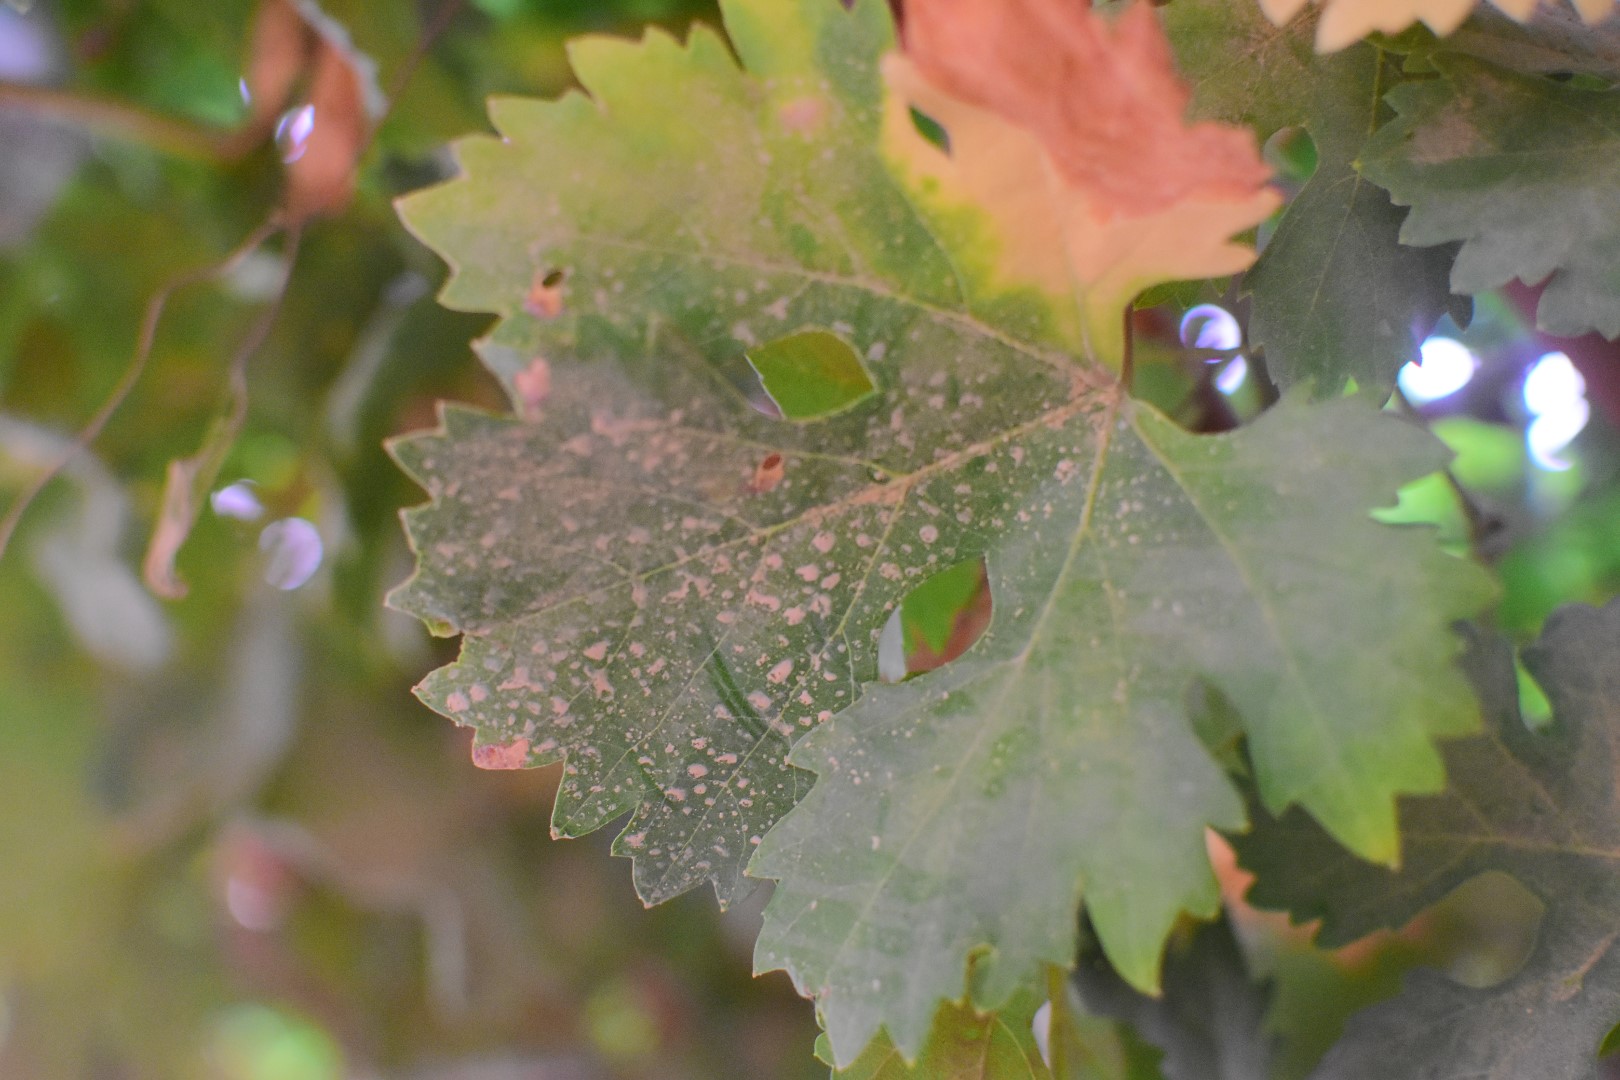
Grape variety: Aswud Balad